Beatrice Lorenzin

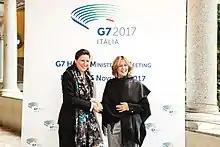
Lorenzin with her French counterpart Agnès Buzyn, in November 2017.

On 13 February 2014, following tensions with his rival and new Secretary of the Democratic Party, Matteo Renzi, Letta announced he would resign as Prime Minister the following day. On 22 February Renzi was sworn in as Prime Minister and Lorenzin was confirmed as Health Minister.